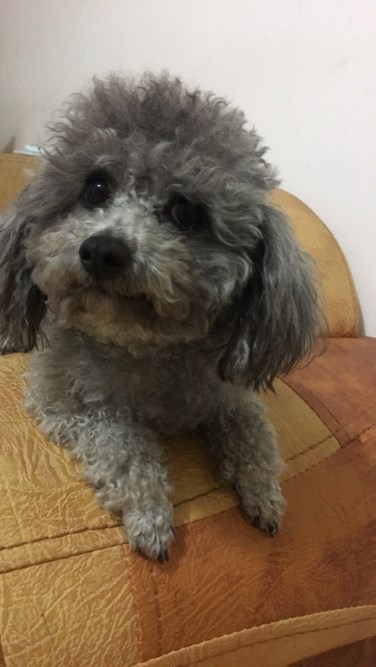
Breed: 7449-n000128-teddy